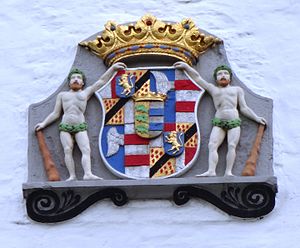
Schimmelmann
Slægtens våben over indgangen til slottet i Ahrensburg
Schimmelmann er en dansk-tysk adelsslægt.